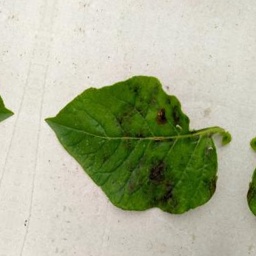
Etiqueta: Late Blight